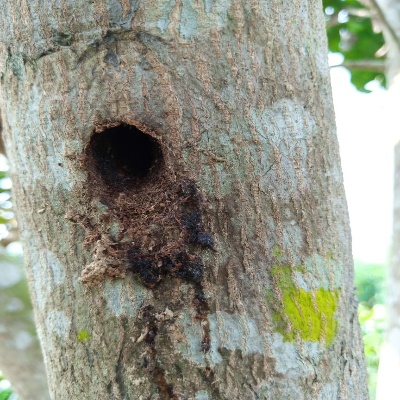
Crop: Cashew
Condition: gumosis